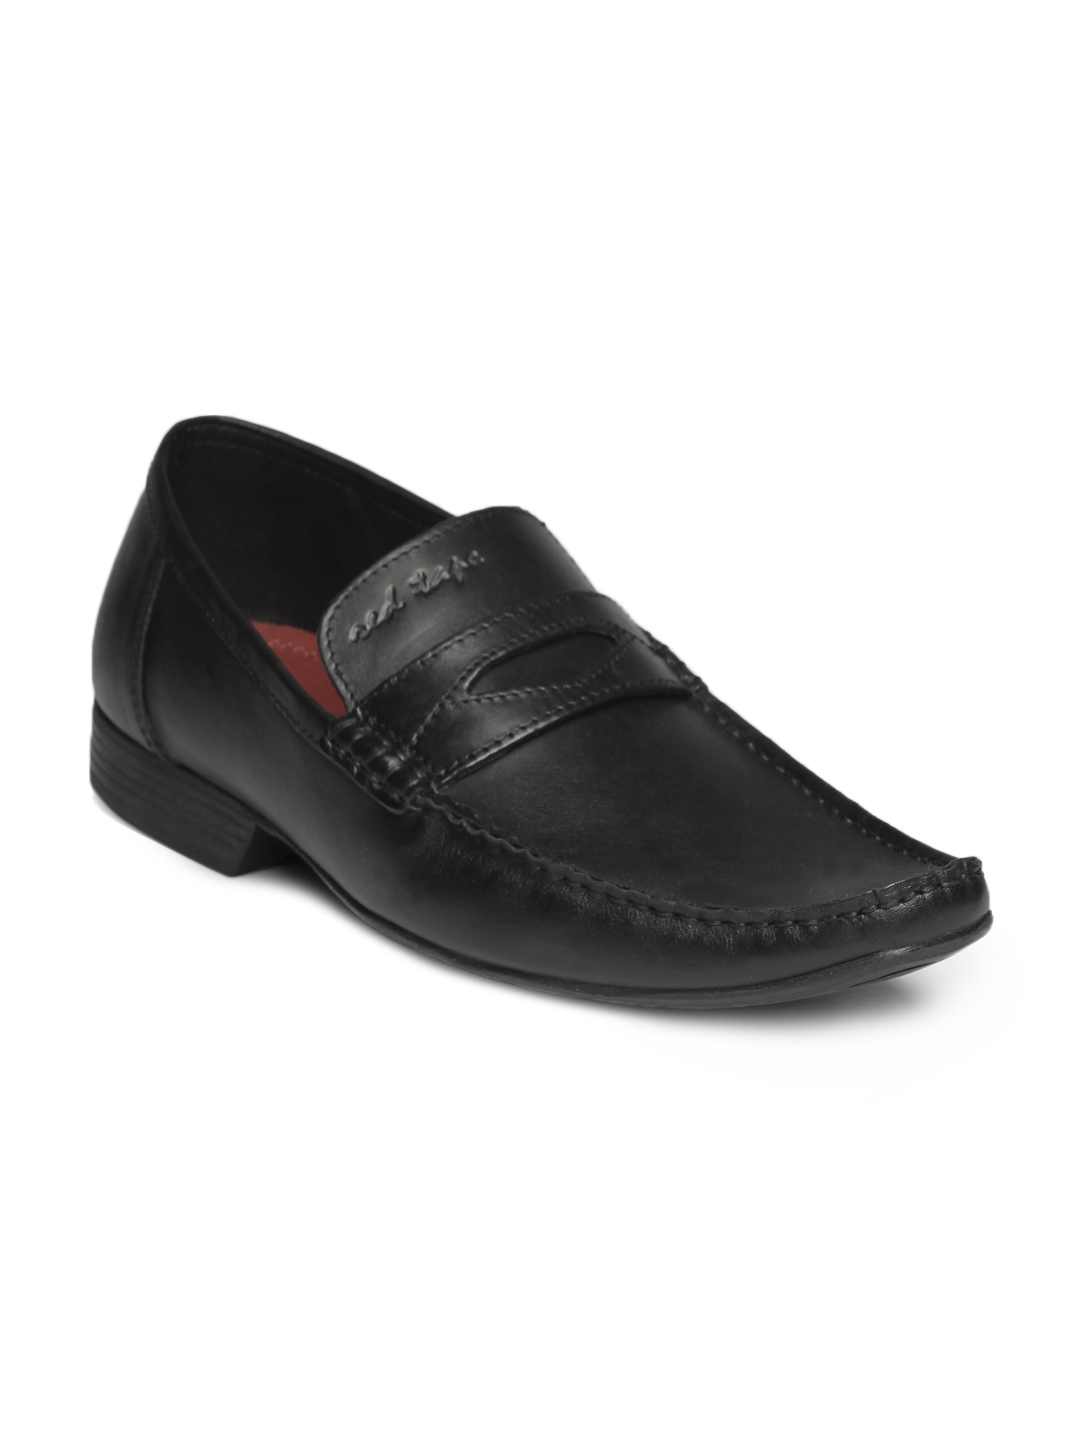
Red Tape Men Black Shoes
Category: Footwear / Shoes / Casual Shoes
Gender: Men
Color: Black
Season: Winter 2018
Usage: Casual